Ultraviolet

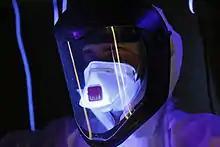
After a training exercise involving fake body fluids, a healthcare worker's personal protective equipment is checked with ultraviolet to find invisible drops of fluids. These fluids could contain deadly viruses or other contamination.

Ultraviolet helps detect organic material deposits that remain on surfaces where periodic cleaning and sanitizing may have failed. It is used in the hotel industry, manufacturing, and other industries where levels of cleanliness or contamination are inspected.